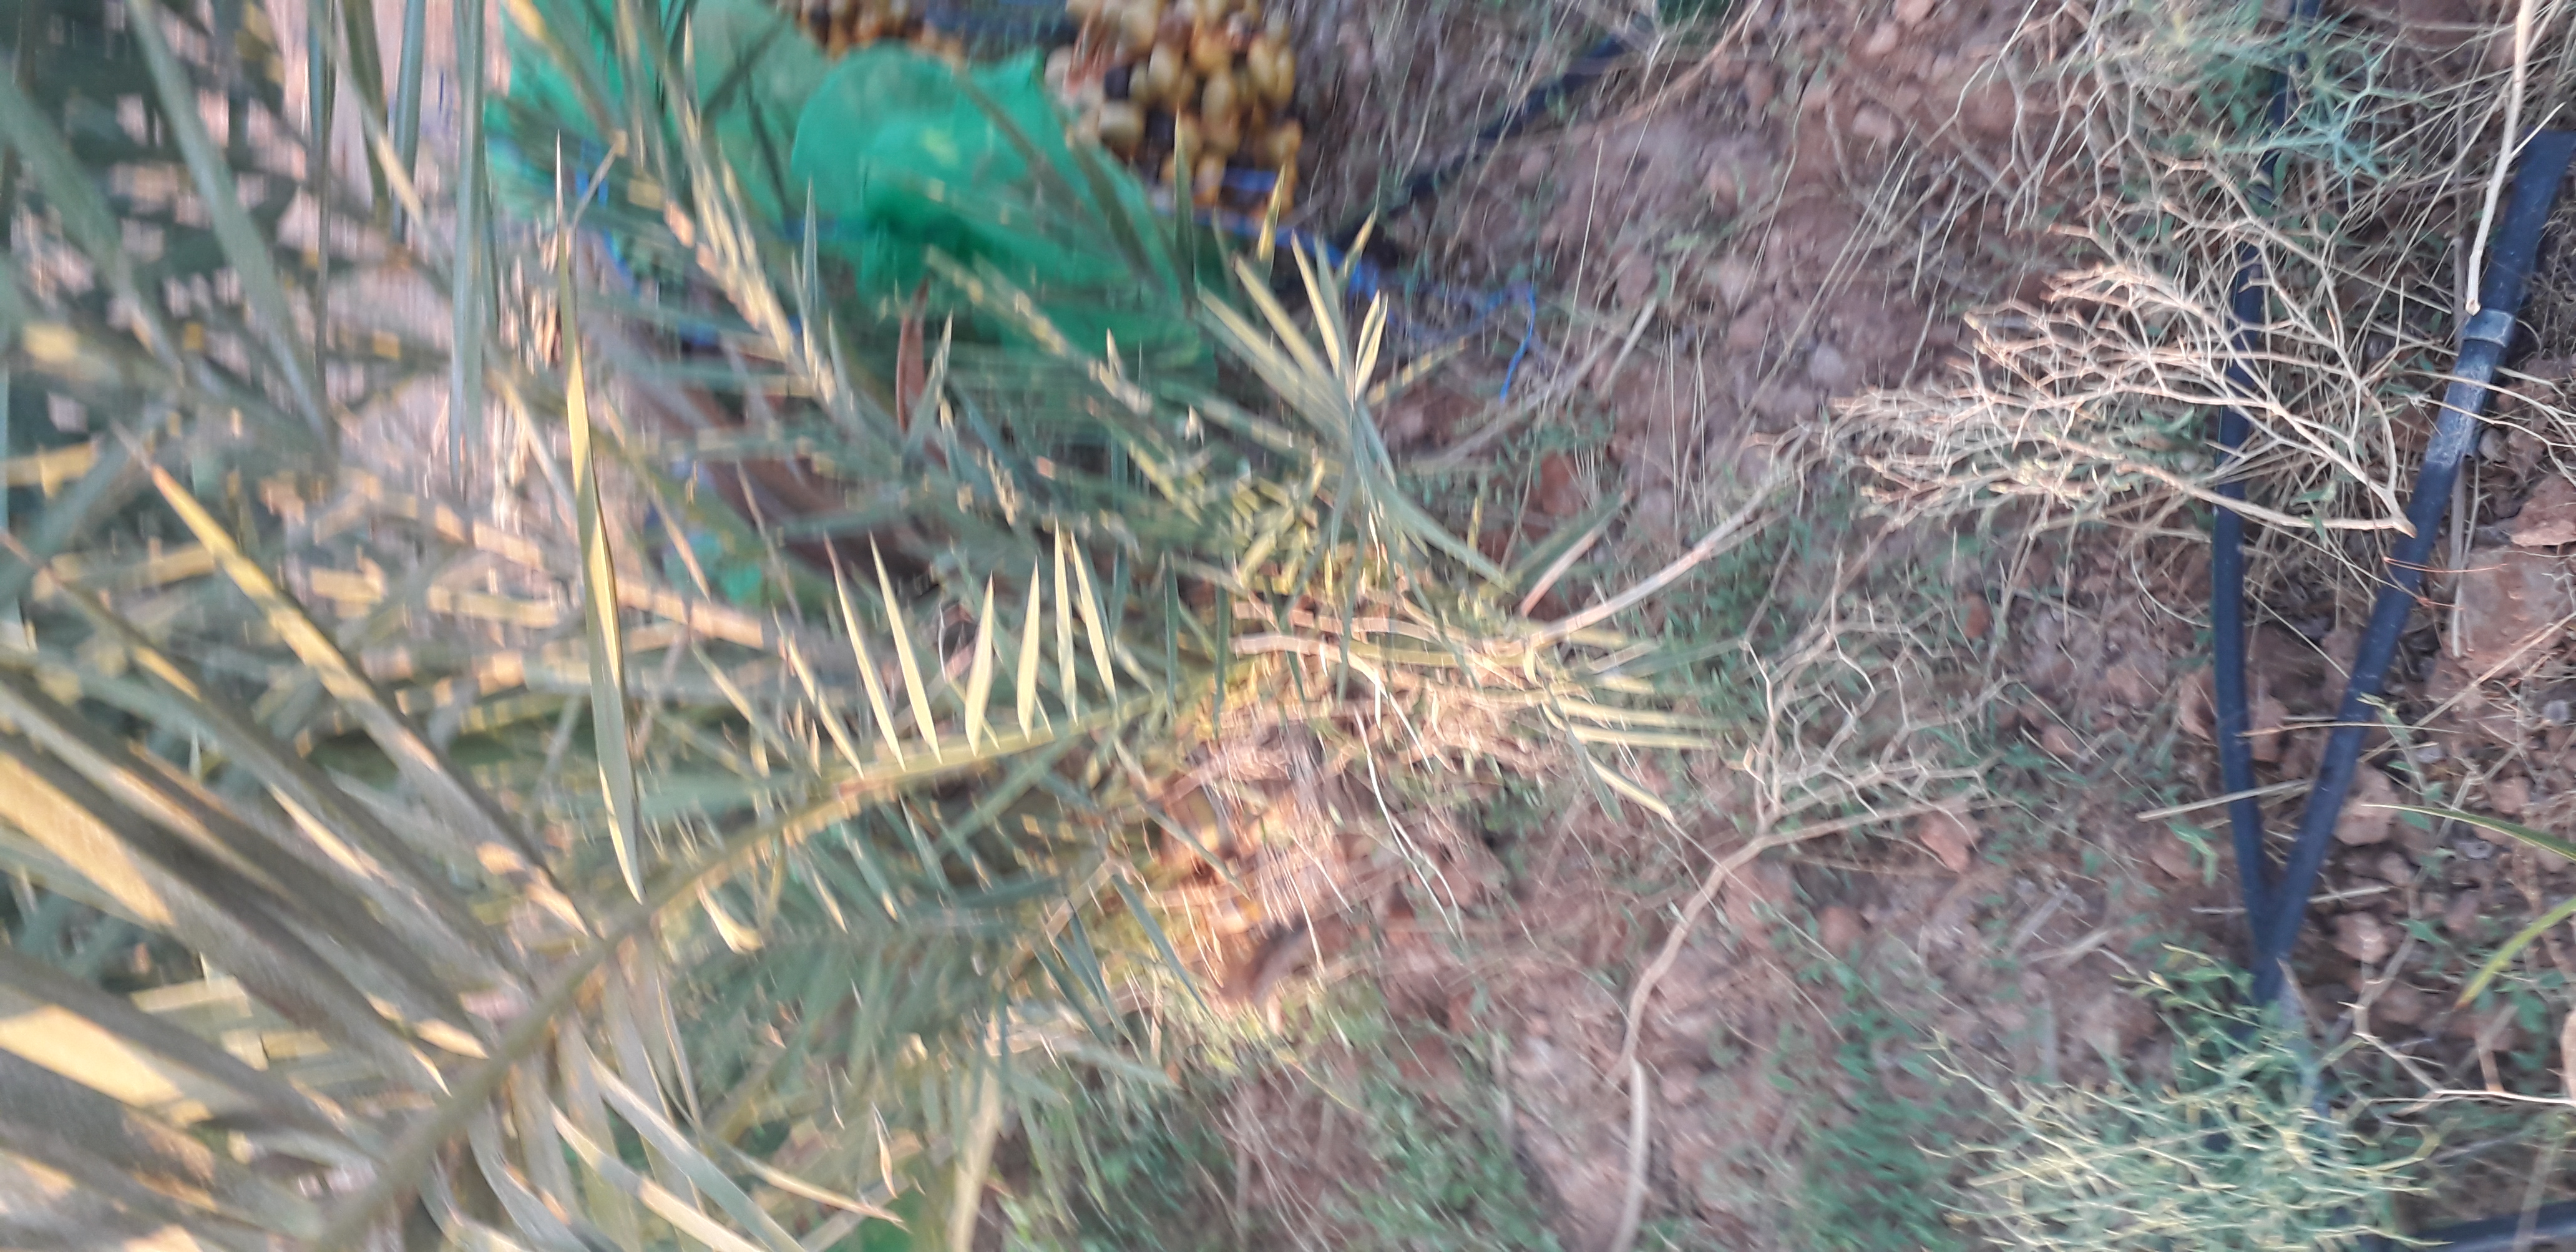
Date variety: Boufagous